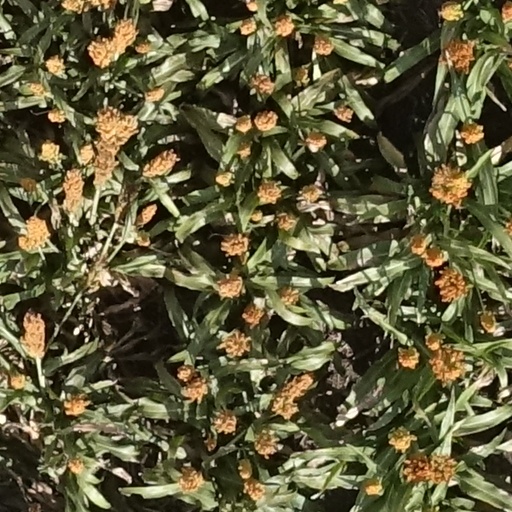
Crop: sorghum